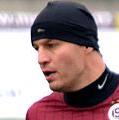
Age: 39